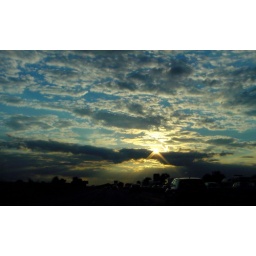
Stuck in a moving car when the sky is starting to form like this! Not fair